Patrick Omameh

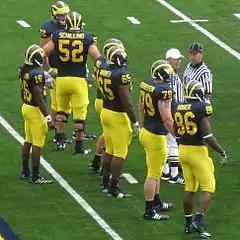
2010 Michigan offense including No. 16 Denard Robinson, No. 86 Kevin Koger, No. 52 Stephen Schilling, and No. 50 David Molk as well as No. 79 Perry Dorrestein, No. 65 Omameh, and No. 72 Mark Huyge

Omameh redshirted as a freshman for the 2008 Michigan Wolverines. He made his first career start on November 7, 2009, when Perry Dorrestein was sidelined with a back injury against Purdue, and Omameh stayed in the starting lineup for the final two games of the season for the 2009 team. Despite being Michigan's lowest rated prospect in the entering class of 2008, he went on to start for the team for three and a half seasons. By the end of the 2012 Michigan–Ohio State game, Omameh had started 41 consecutive games. Omameh played both left and right offensive tackle before starting 41 games at guard.